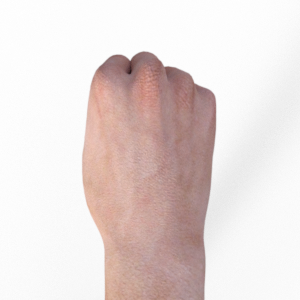
Label: rock